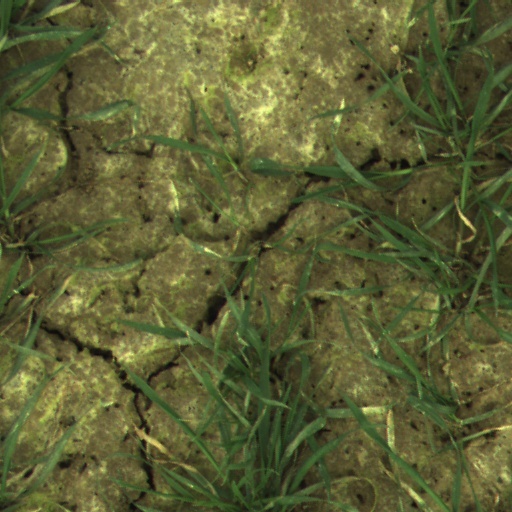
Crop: wheat